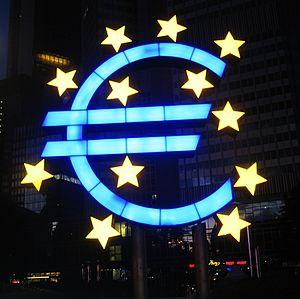
La Banque centrale européenne est la principale institution monétaire de l'Union européenne. Elle est établie le 1ᵉʳ juin 1998 sur un modèle fédéral et son siège est à Francfort-sur-le-Main, en Allemagne. Elle bénéficie d'un monopole d'émission de l'euro en tant que monnaie commune et unique de l'Union économique et monétaire, de définir les grandes orientations de politique monétaire de la zone euro et de prendre les décisions nécessaires à sa mise en œuvre : c'est-à-dire de maintenir le pouvoir d'achat de l'euro et donc la stabilité des prix dans la zone euro. Cette zone comprend actuellement les 19 pays de l'Union européenne qui ont introduit l'euro depuis 1999.